Jerpoint Abbey

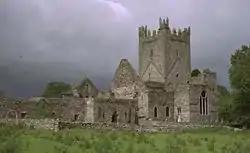
East front of Jerpoint Abbey

Jerpoint Abbey is a ruined Cistercian abbey, founded in the second half of the 12th century in County Kilkenny, Ireland. It is located 2.5 km south west of Thomastown on the R448 regional road. There is a visitor centre with an exhibition. It has been declared a national monument and has been in the care of the Office of Public Works since 1880.